MetroLink (St. Louis)

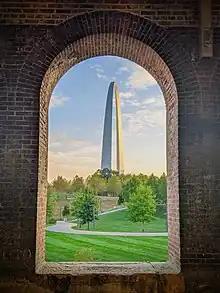

The Cross County Extension opened on August 26, 2006 and added nine stations from Forest Park-DeBaliviere to Shrewsbury, Missouri. Intermediate stops include service to Washington University, Clayton, the Saint Louis Galleria and Maplewood. The entire project was funded by a $430 million Metro bond issue. Citing repeated delays and cost overruns, Metro fired and then sued its general contractor, Cross County Collaborative, in the summer of 2004. Metro sought $81 million in damages for fraud and mismanagement while the Collaborative counter-sued for $17 million for work that Metro hadn't paid for. On December 1, 2007, a jury awarded the Collaborative $2.56 million.